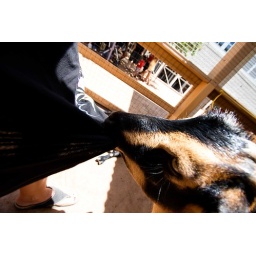
how I got goat slobber and chewed up grass all over my dress